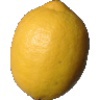
Label: lemon